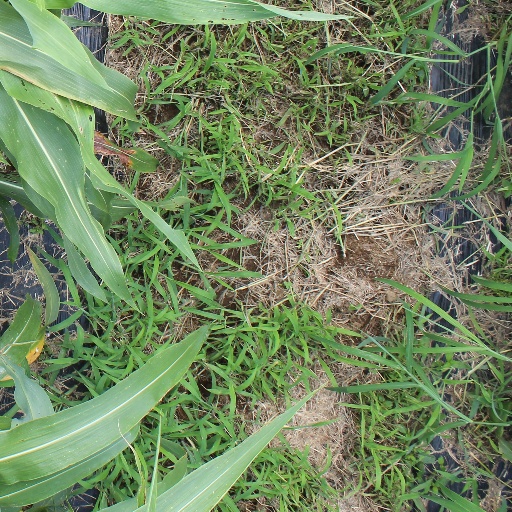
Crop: sorghum